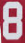
Number: 8